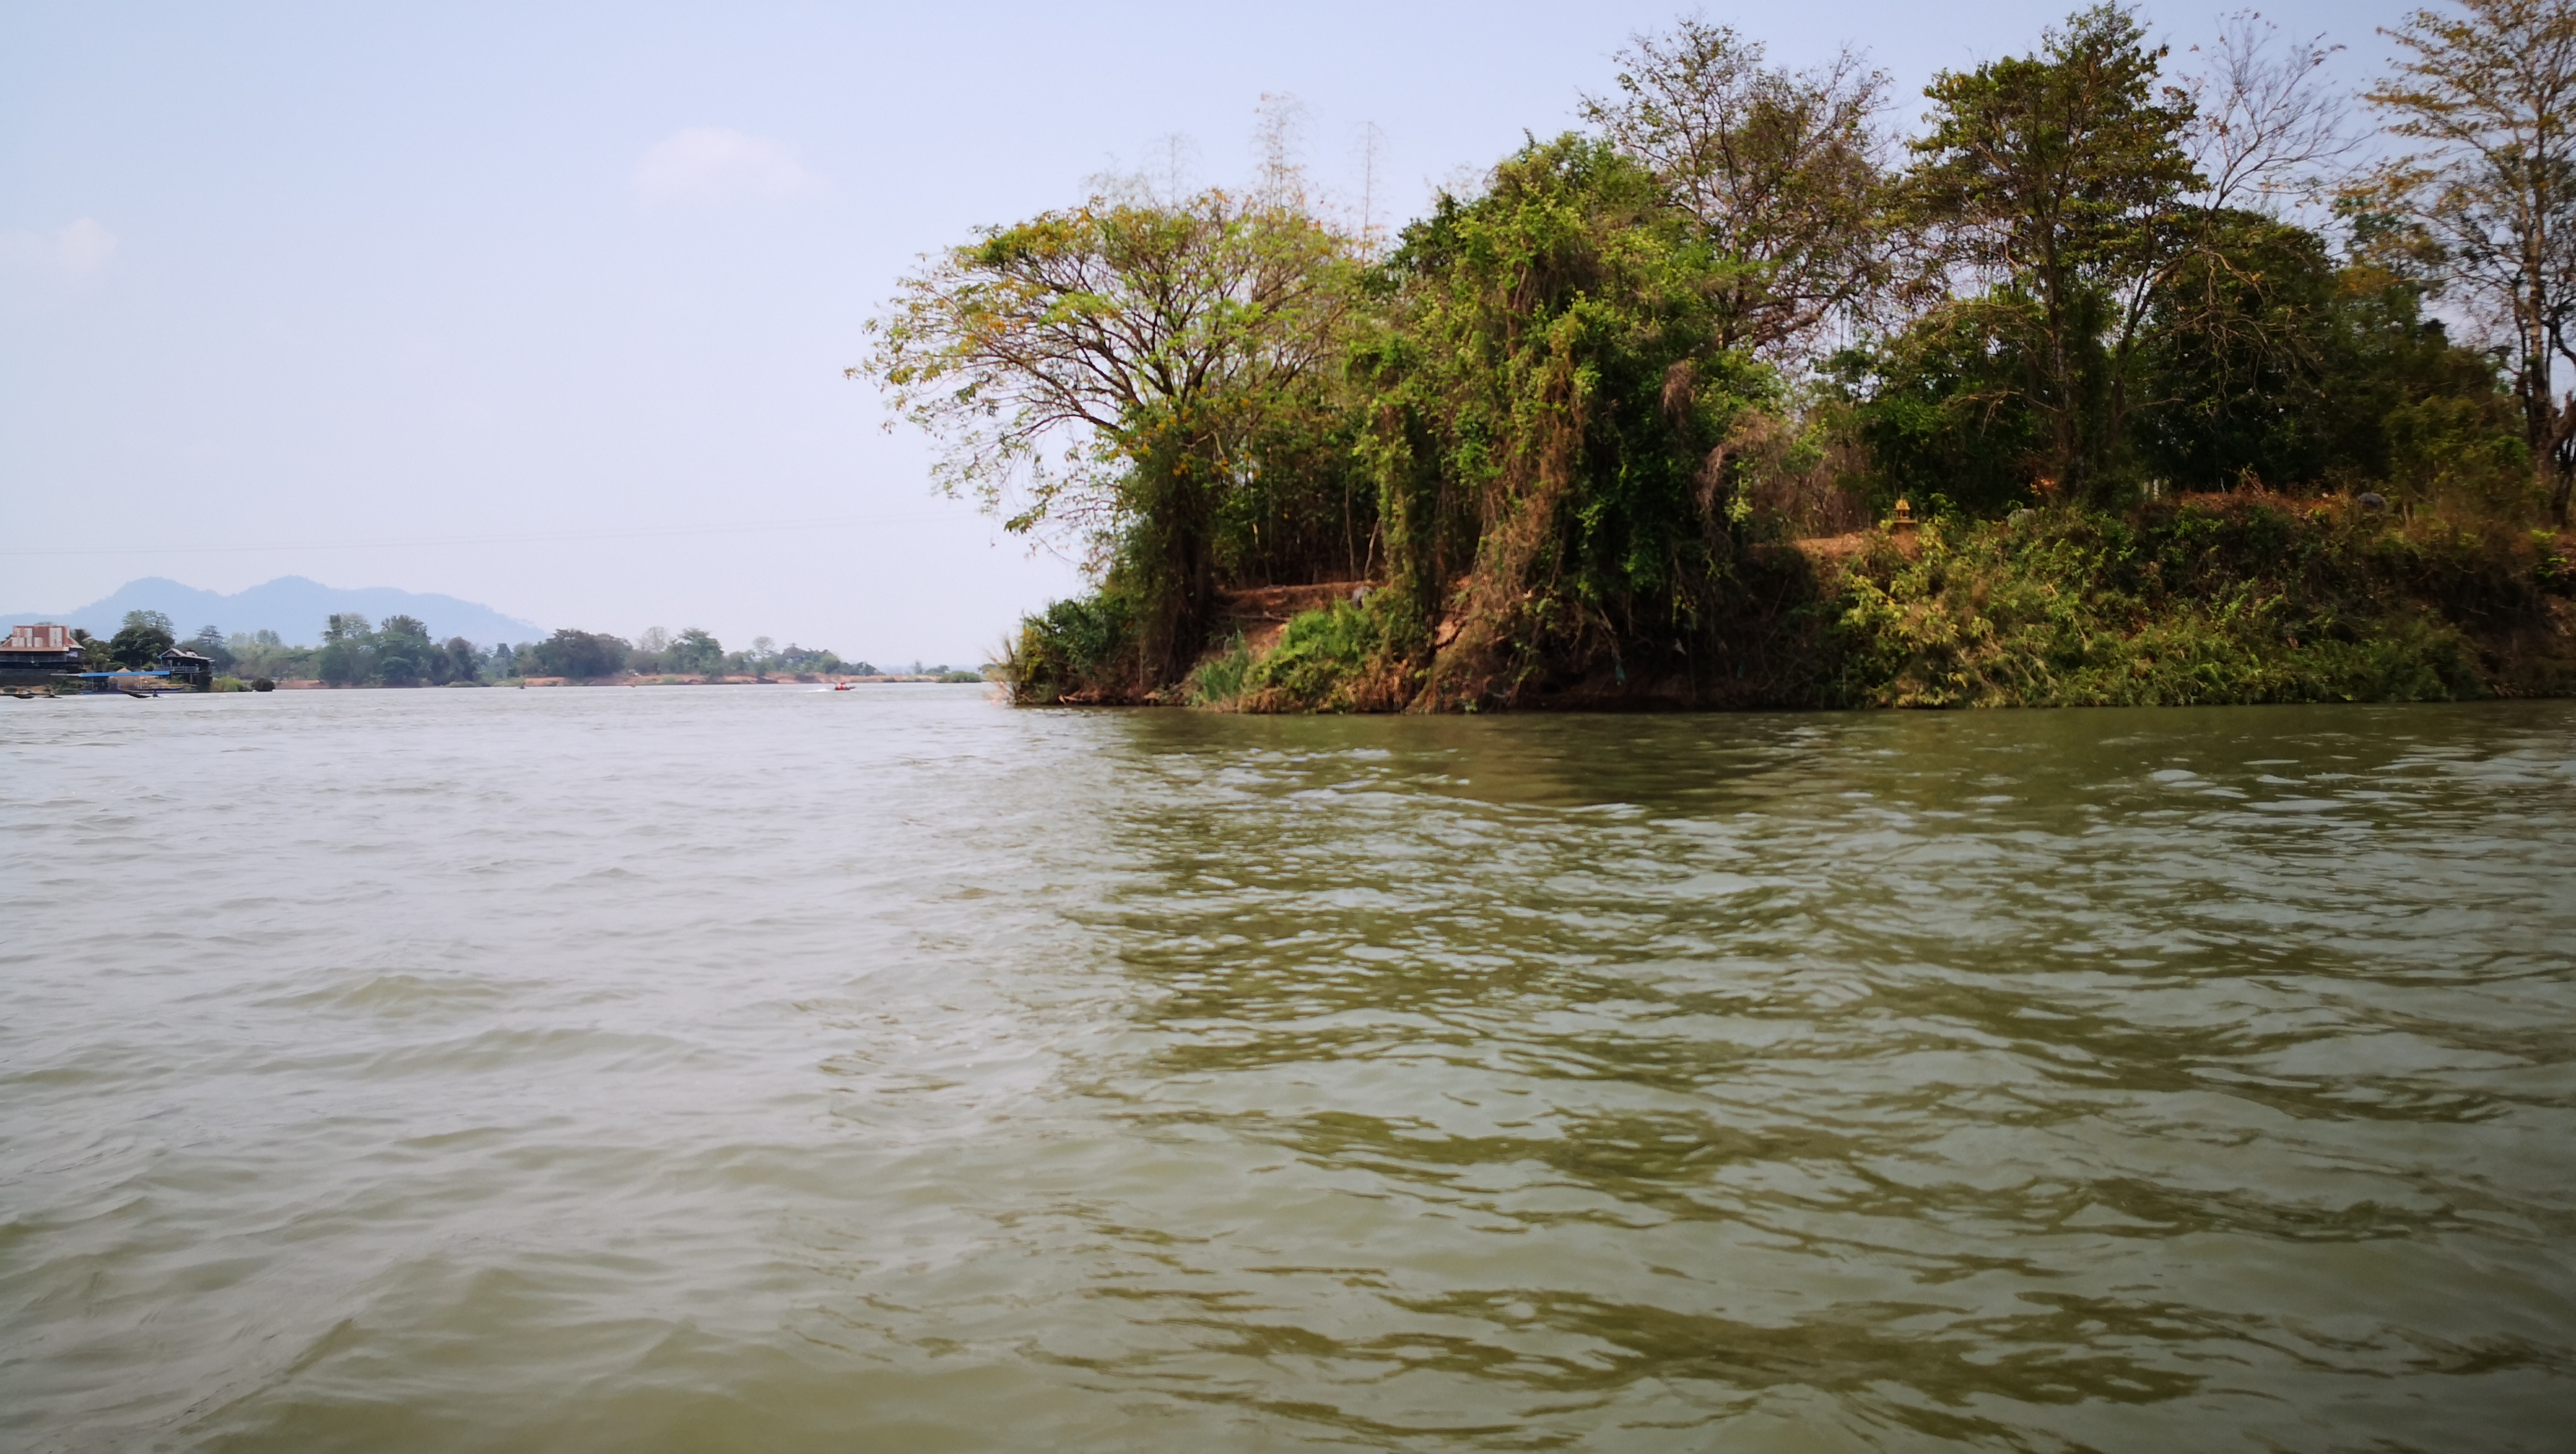
khong, river, body of water, water resources, bank, water, natural environment, waterway, vegetation, natural landscape, watercourse, tree, floodplain, shore, lake, sea, geological phenomenon, bayou, jungle, coast, riparian forest, landscape, fluvial landforms of streams, channel, wildlife, reservoir, tropics, ocean, stream, forest, riparian zone